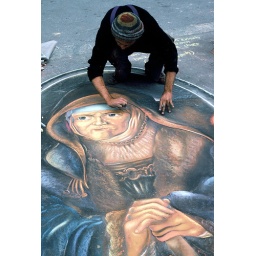
Lucern, Switzerland artist. This should have been on a wall somewhere, not on the sidewalk to be destroyed under foot.